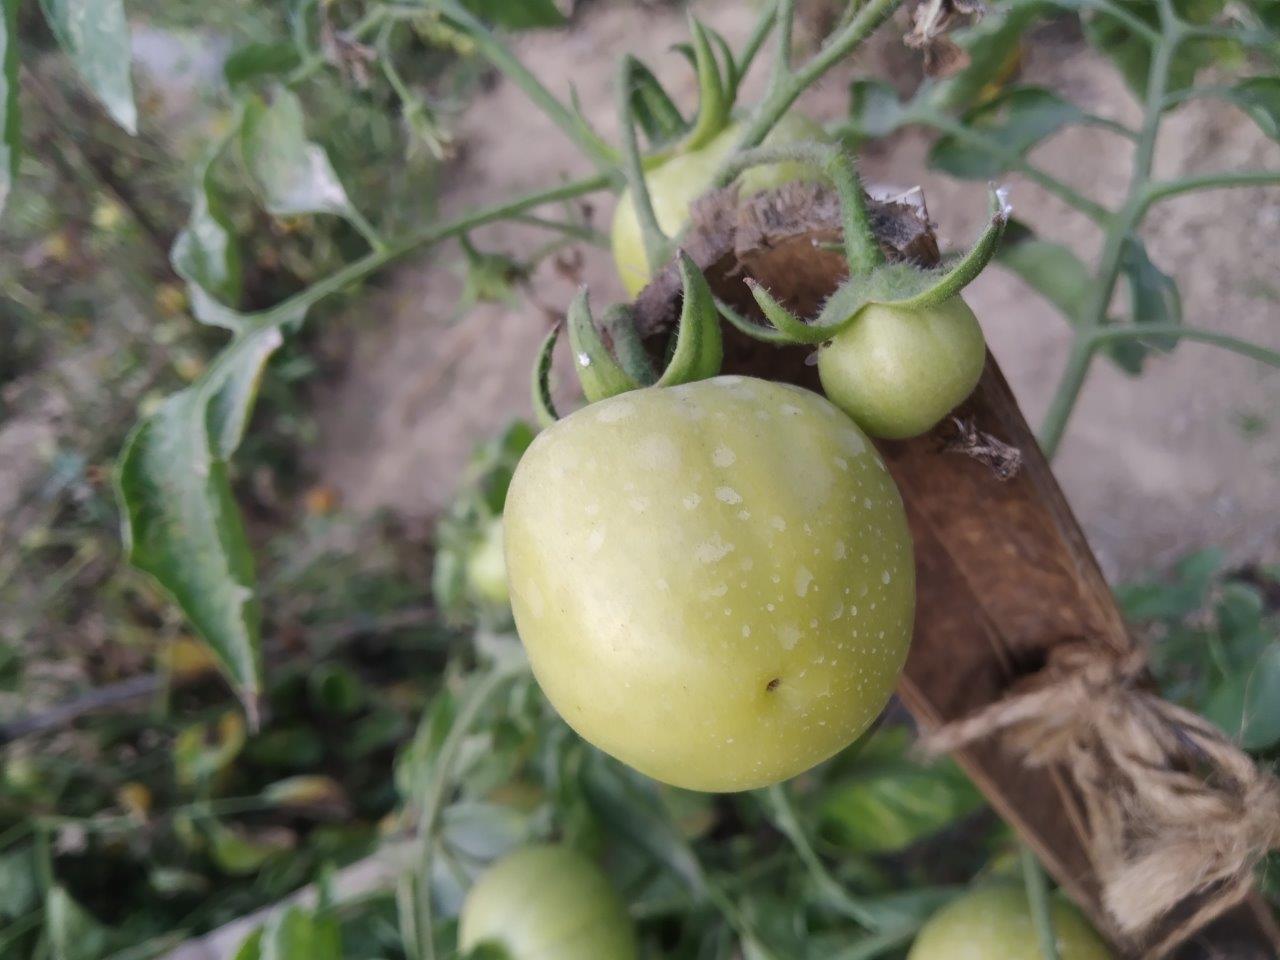
Maturity: Immature